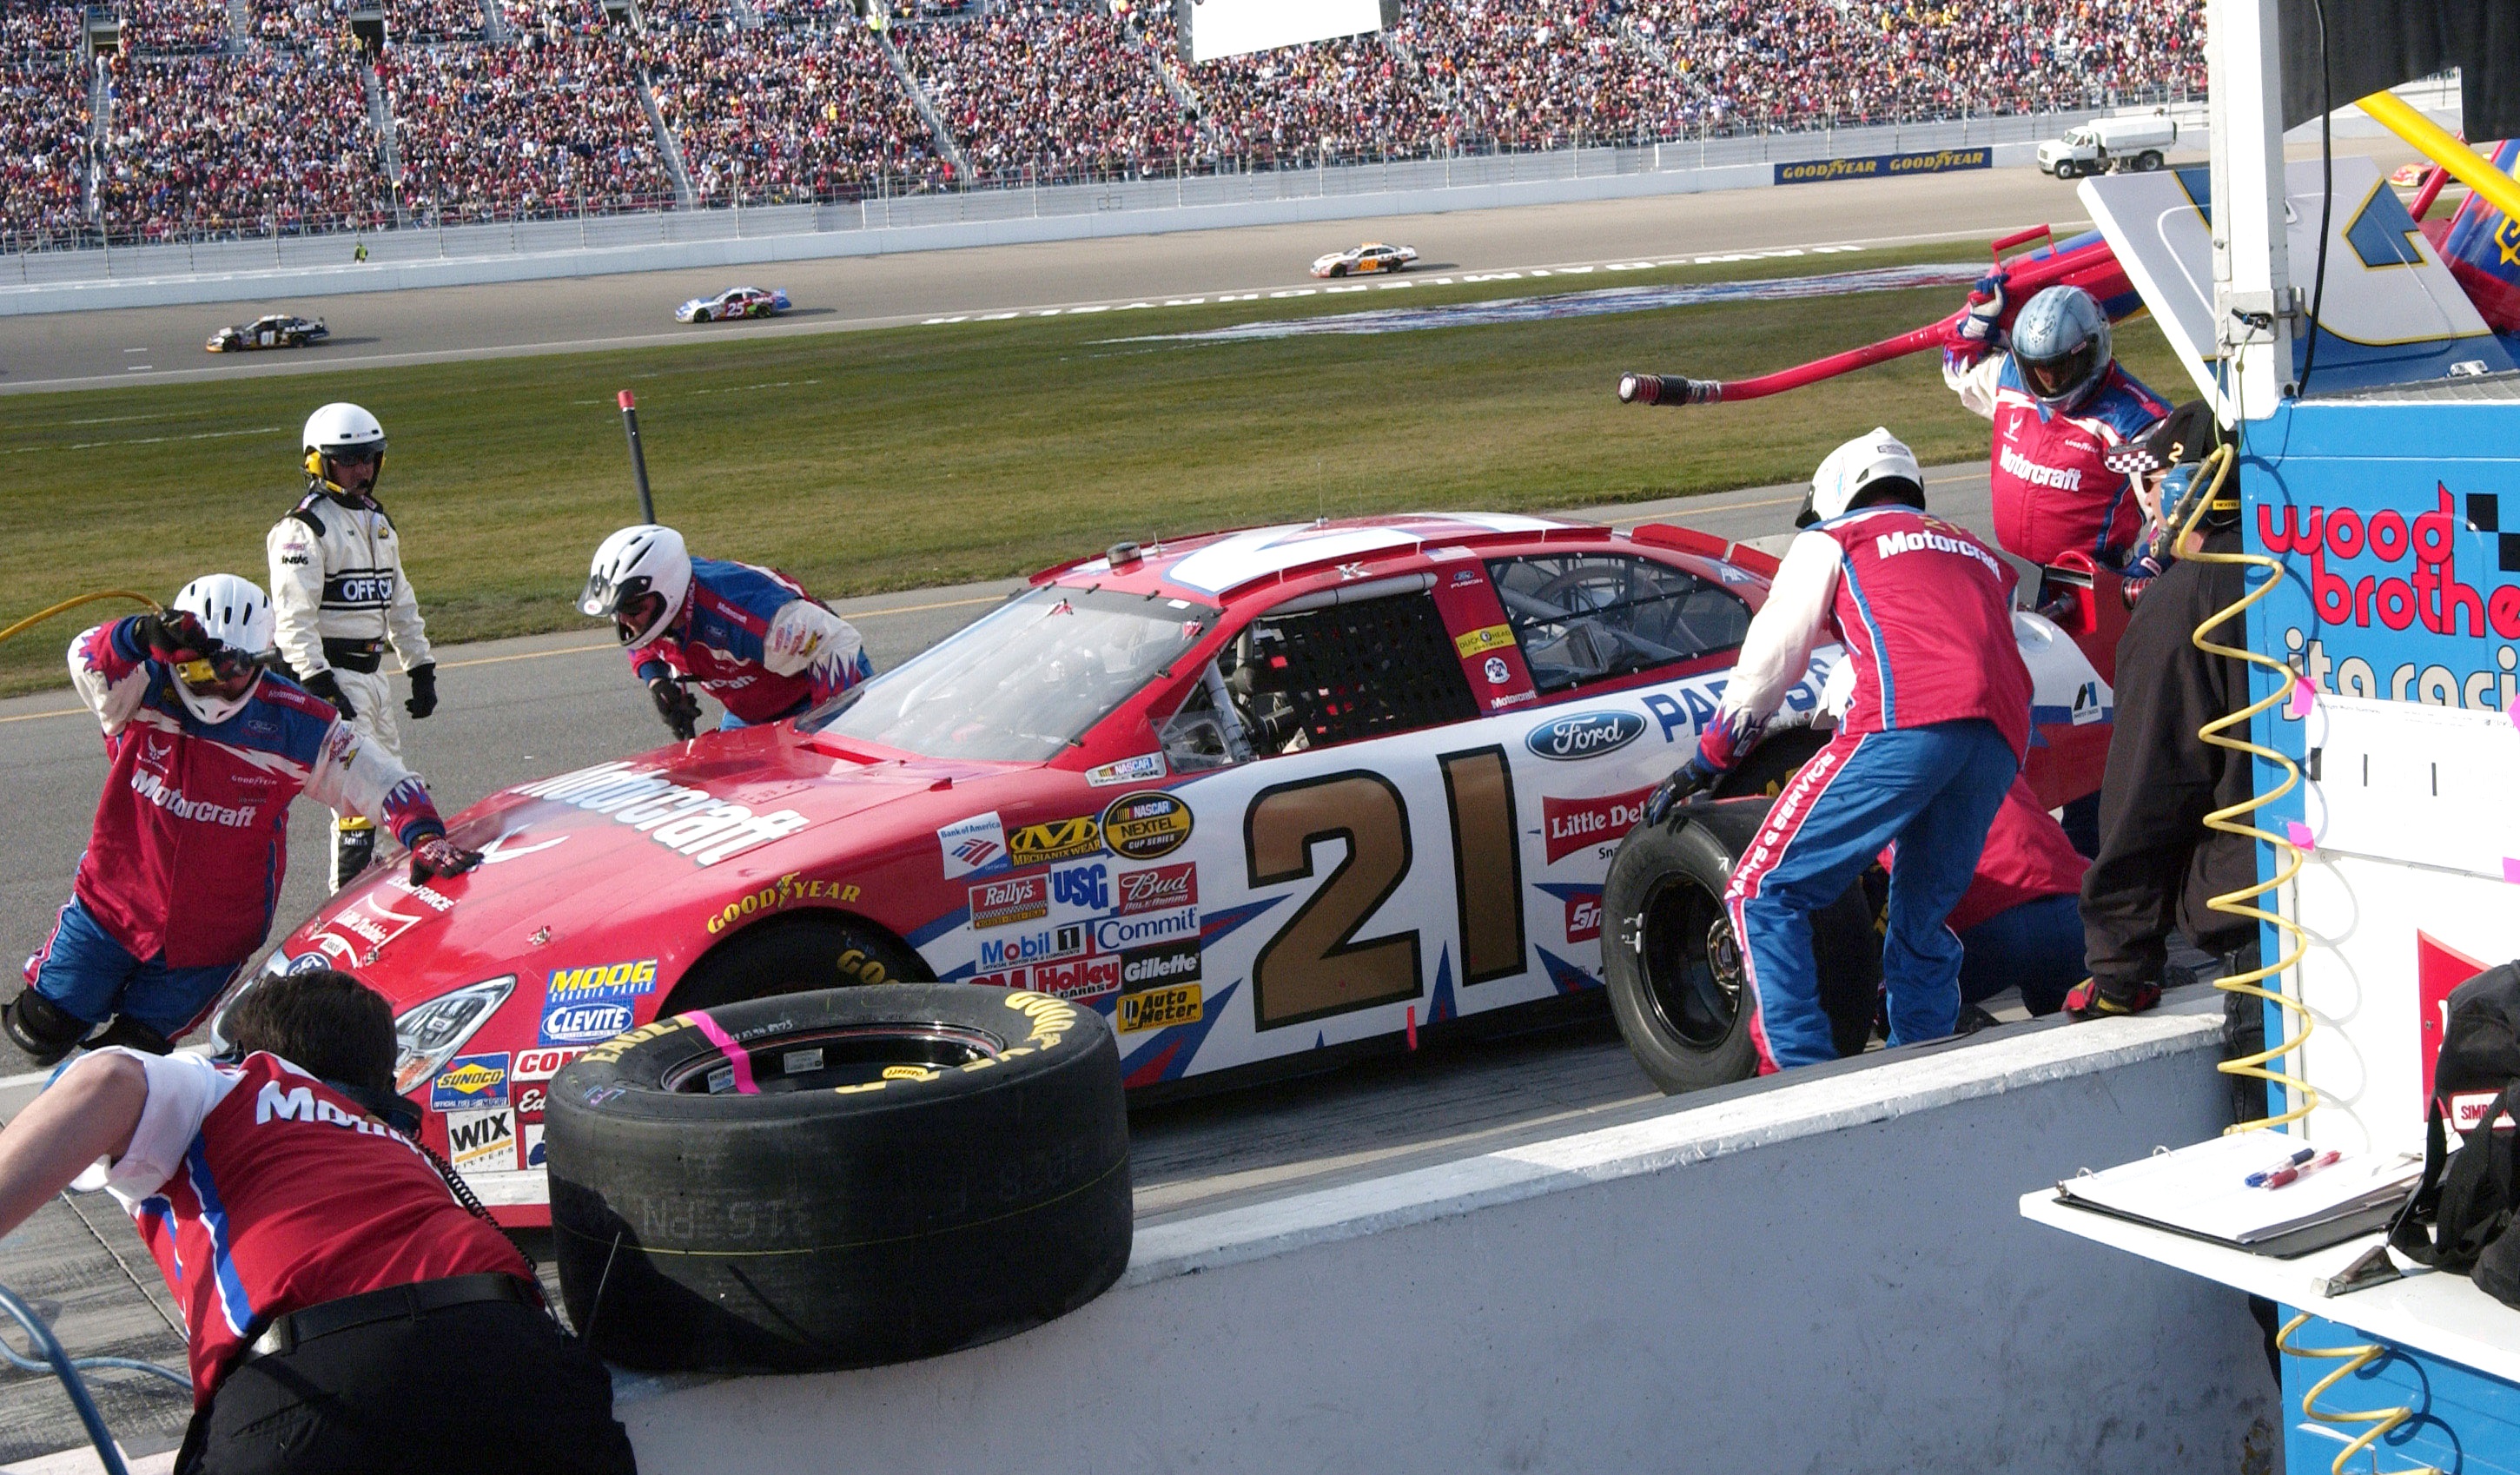
structure, sport, car, vehicle, drive, speed, race, sports, tires, engine, racing, motor, gasoline, race track, fast, racetrack, motorsport, nascar, drivers, pit stop, formula one, auto racing, road racing, sport venue, stock car racing, dirt track racing, pit crew